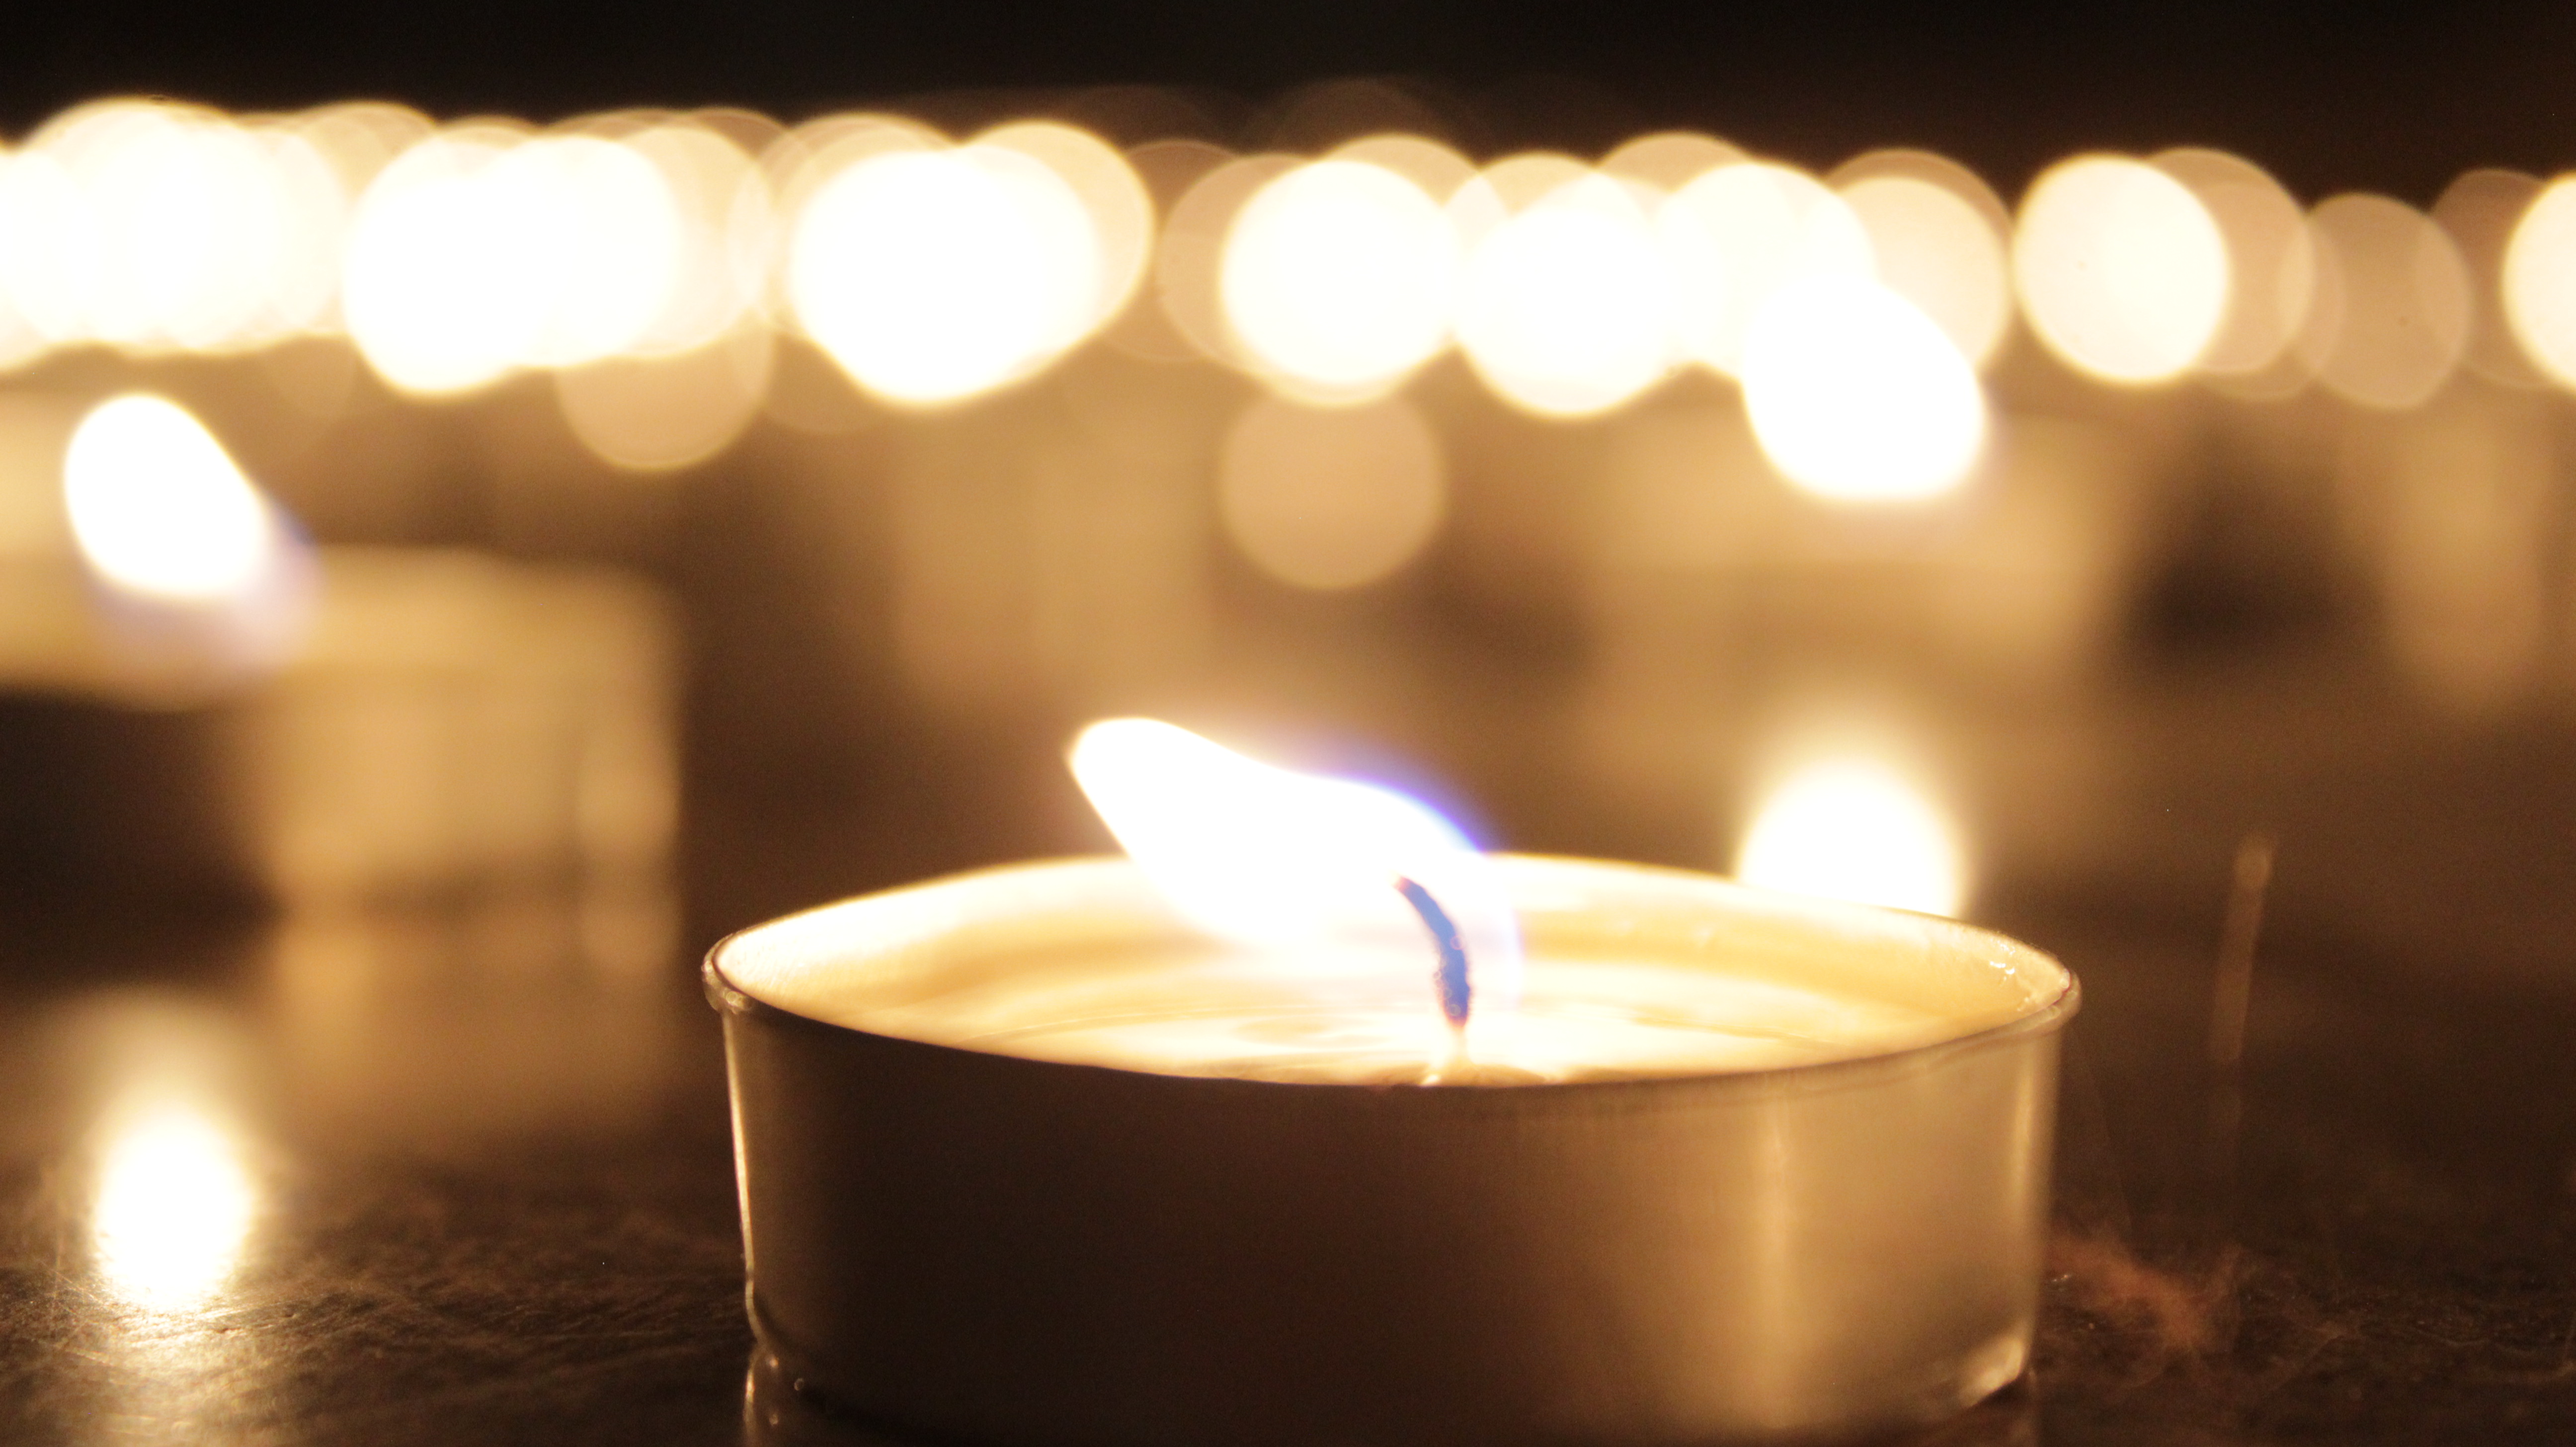
candle, lighting, light, wax, flame, food, interior design, cuisine